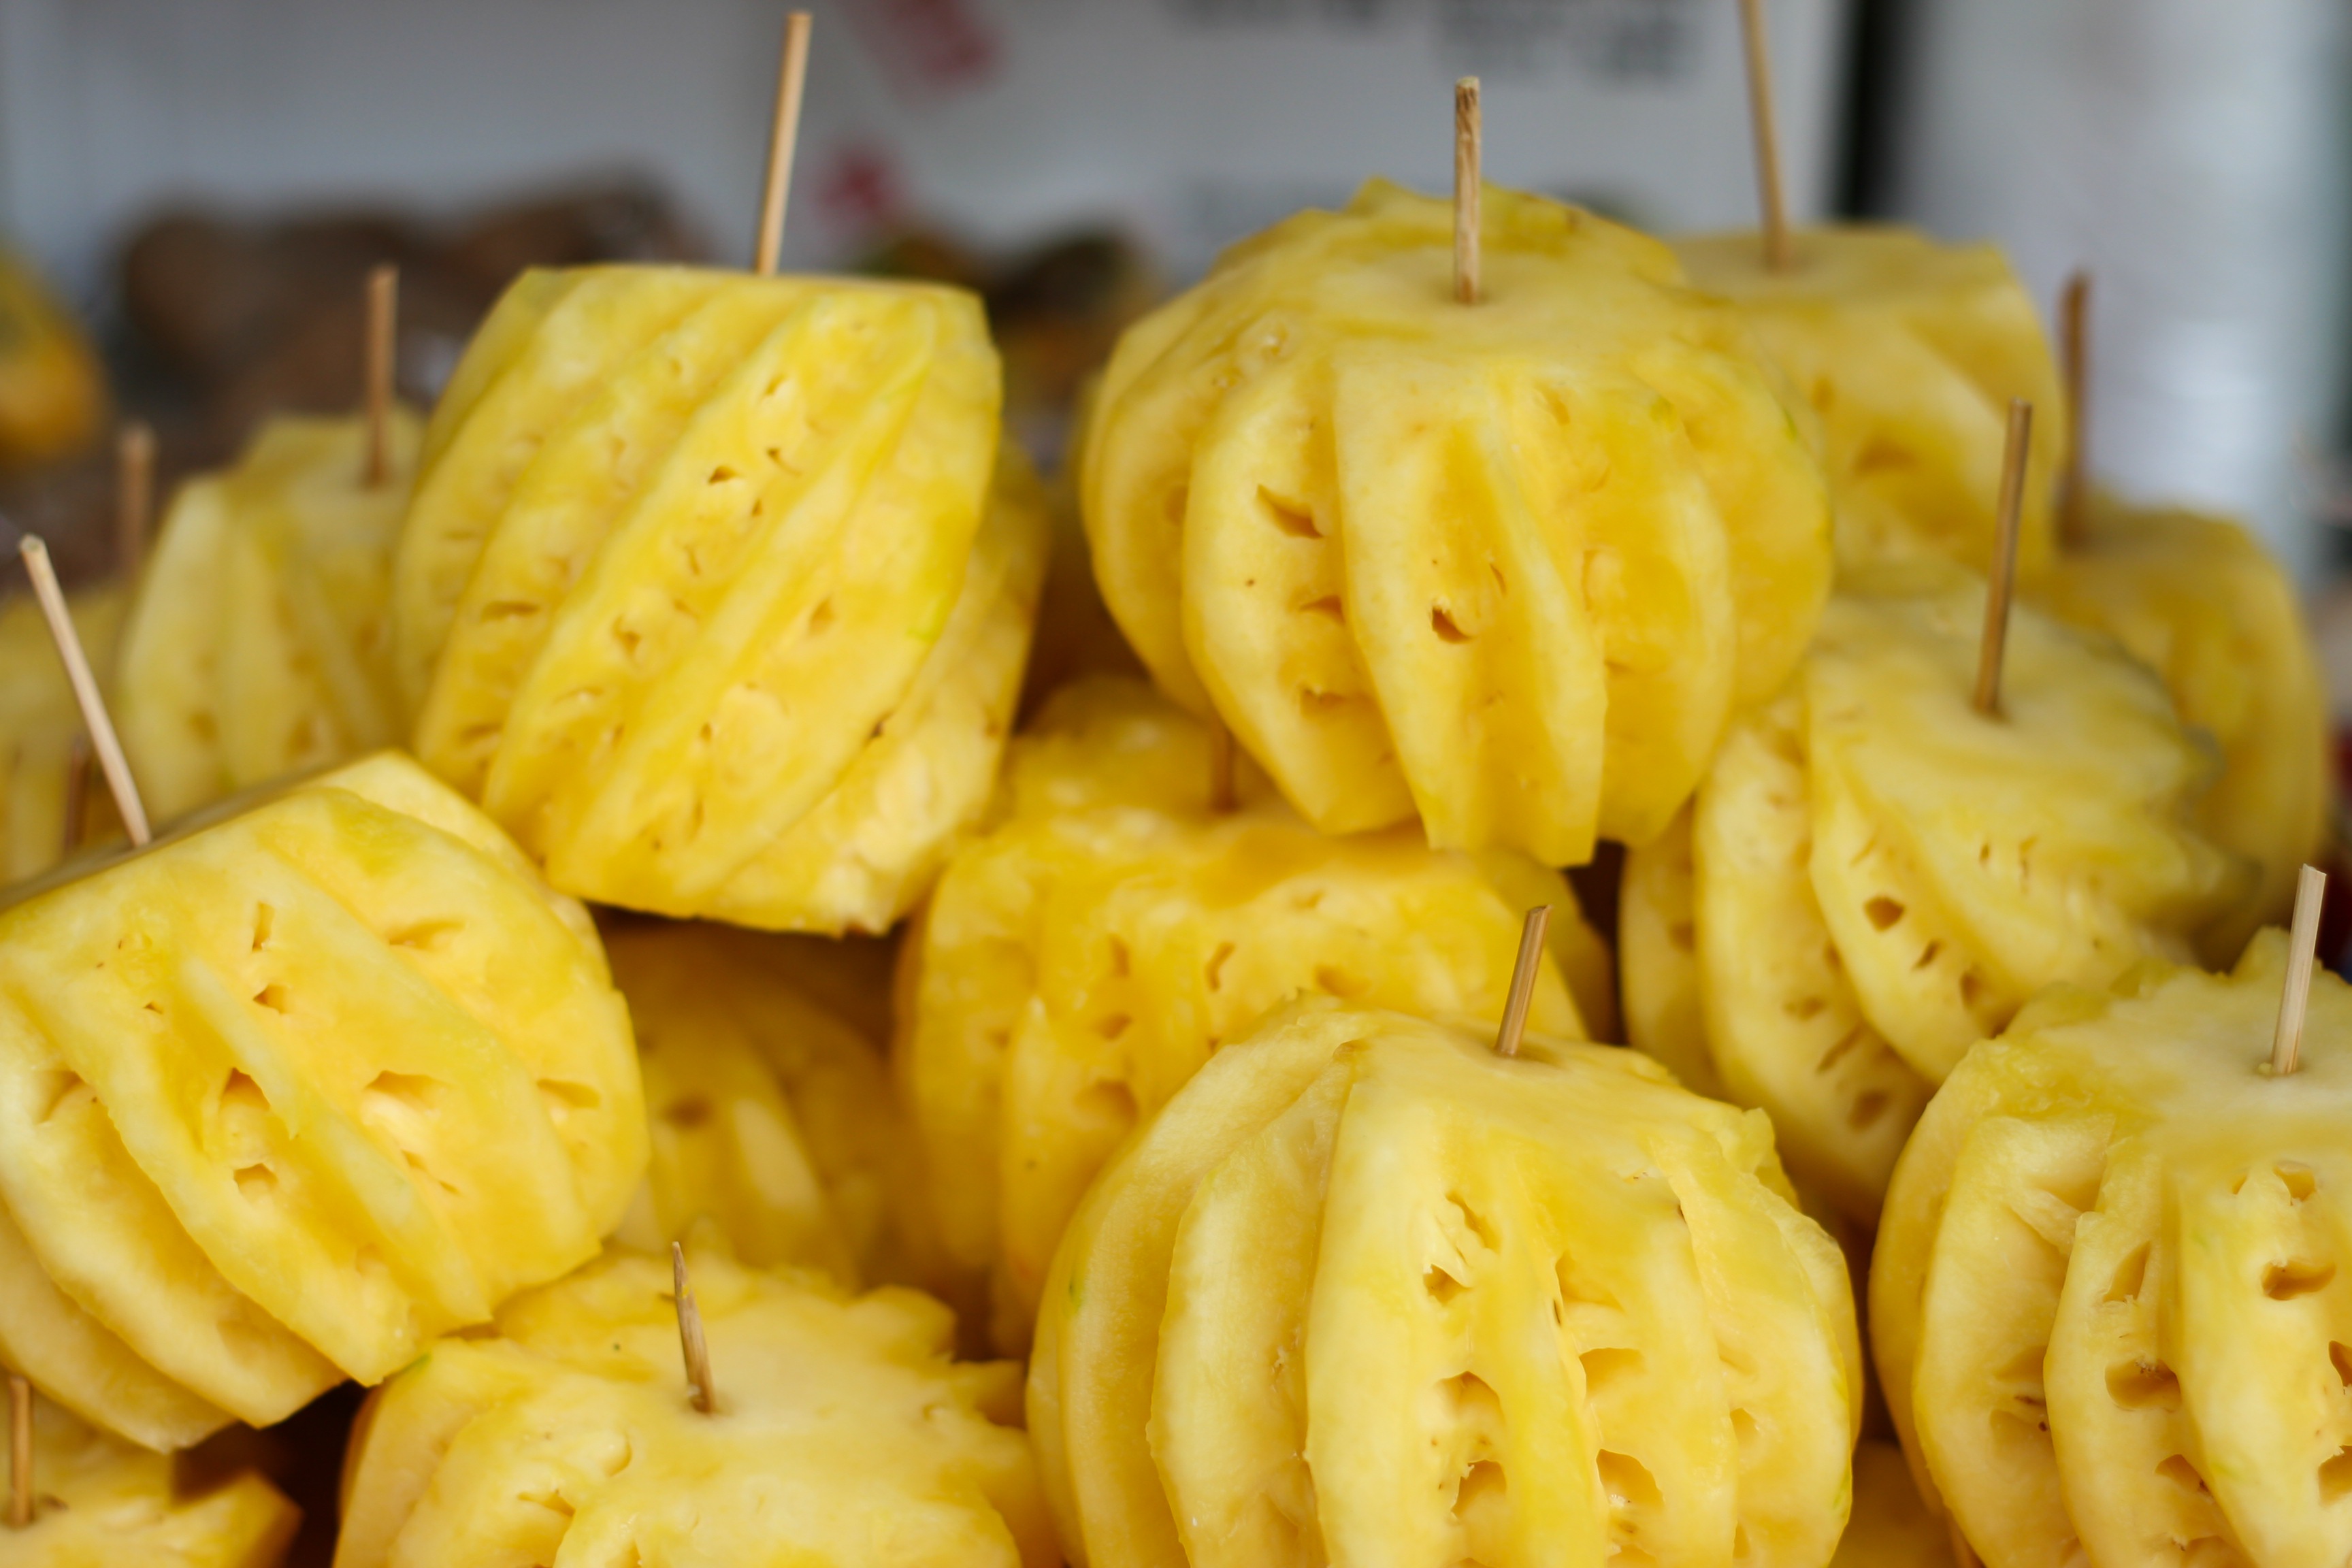
plant, fruit, dish, food, produce, vegetable, bazaar, market, yellow, juicy, cuisine, delicious, pineapple, the counter, french fries, flowering plant, land plant